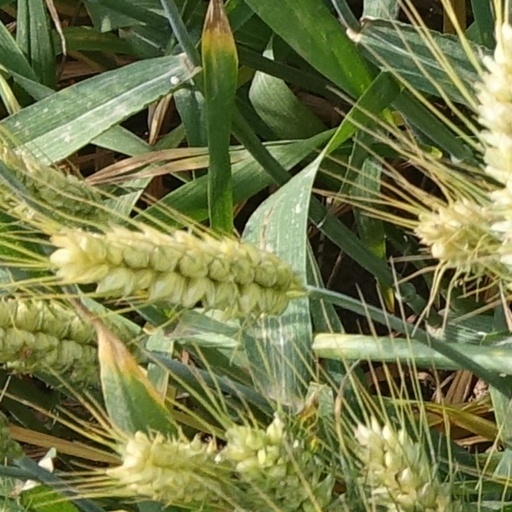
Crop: wheat